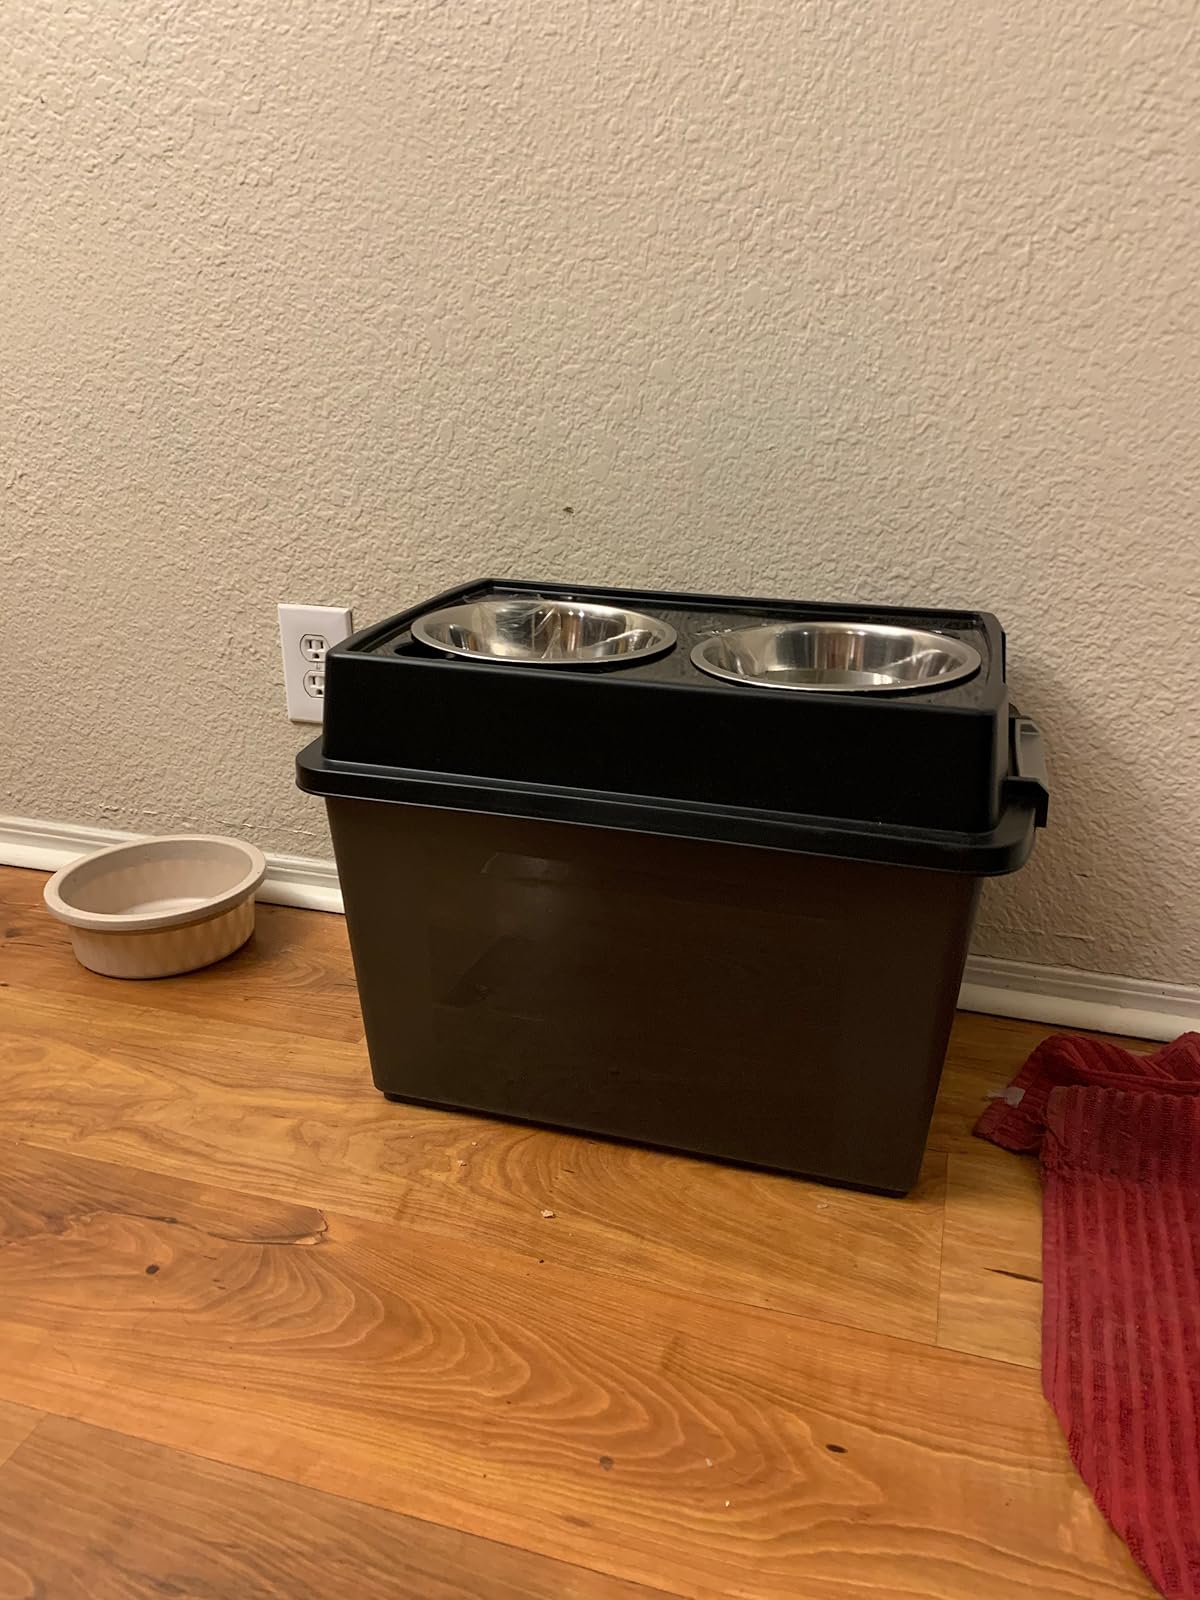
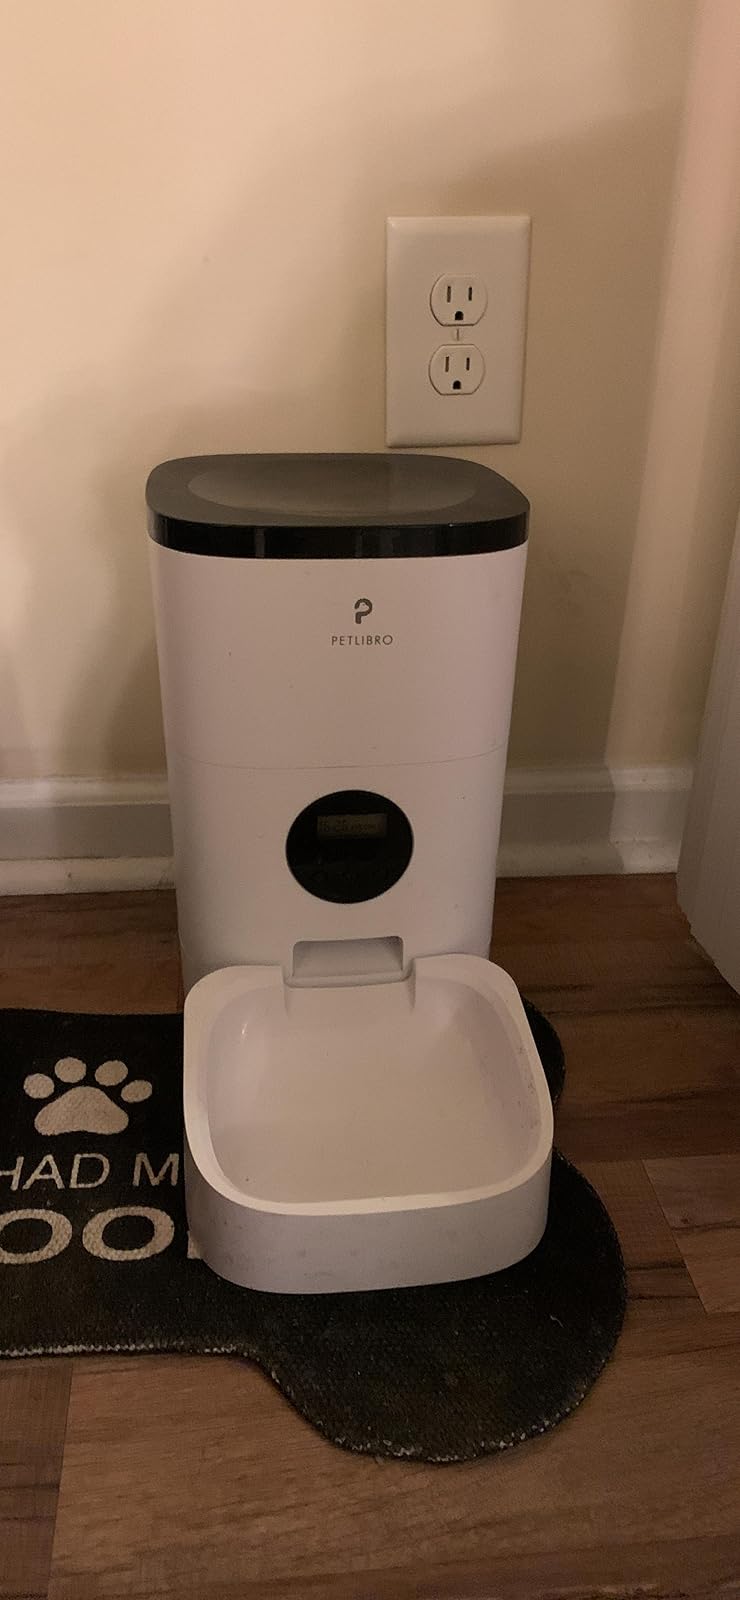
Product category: items_feeder
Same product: no